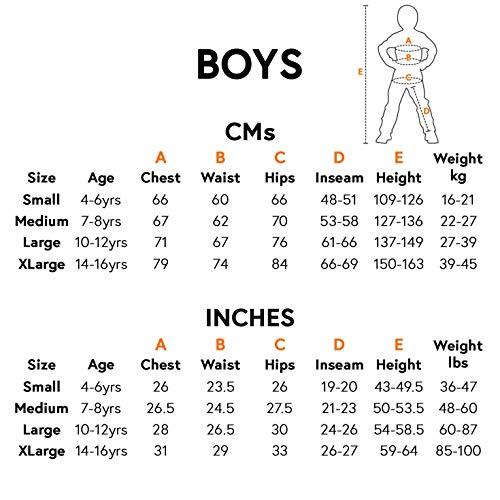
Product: Disguise Nintendo Mario Deluxe Boys' Costume
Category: Toys & Games | Dress Up & Pretend Play | Costumes
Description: NINTENDO - SUPER MARIO BROS.
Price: $18.37
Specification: ProductDimensions:42x14x3inches|ItemWeight:11.2ounces|ShippingWeight:1pounds(Viewshippingratesandpolicies)|ASIN:B07NF12CPZ|Itemmodelnumber:10772L|Manufacturerrecommendedage:4-5years